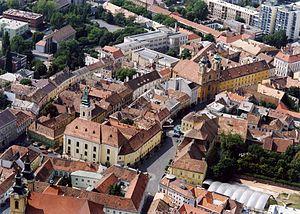
Székesfehérvár, appelée anciennement Albe Royale, est une ville de Hongrie, chef-lieu de la région de Transdanubie centrale et du comitat de Fejér, et chef-lieu du district de Székesfehérvár.